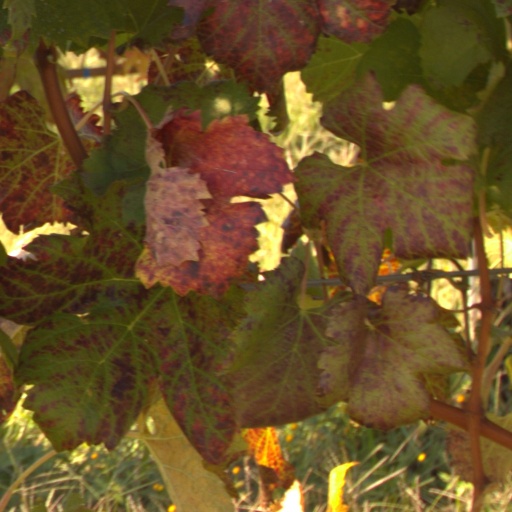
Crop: grape